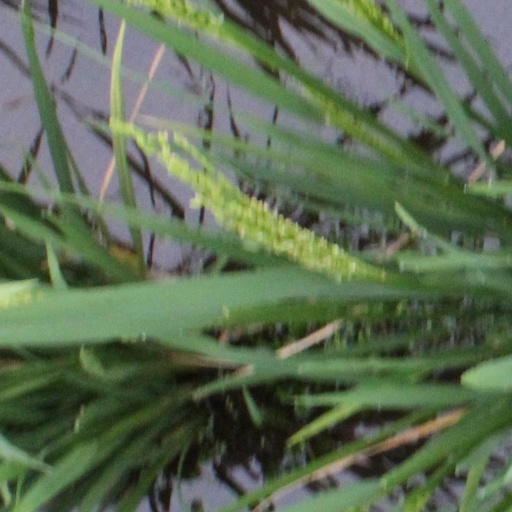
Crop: rice